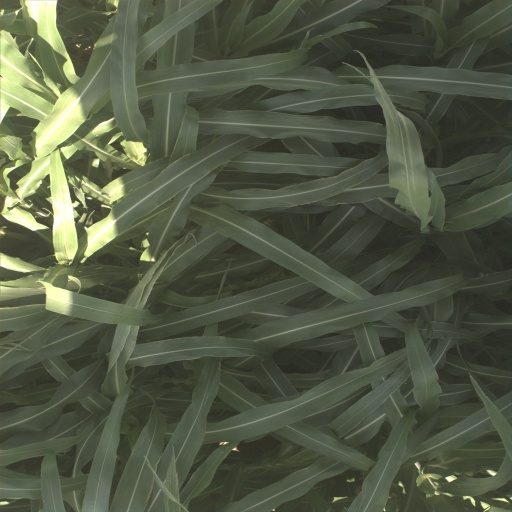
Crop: sorghum